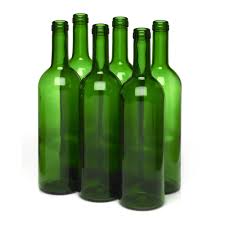
Label: glass